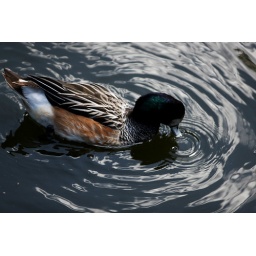
duck in water